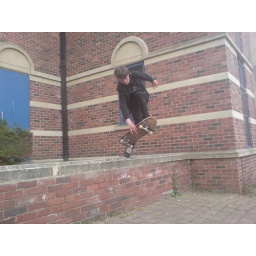
on the way to the train station bashed out a few tricks in the home land